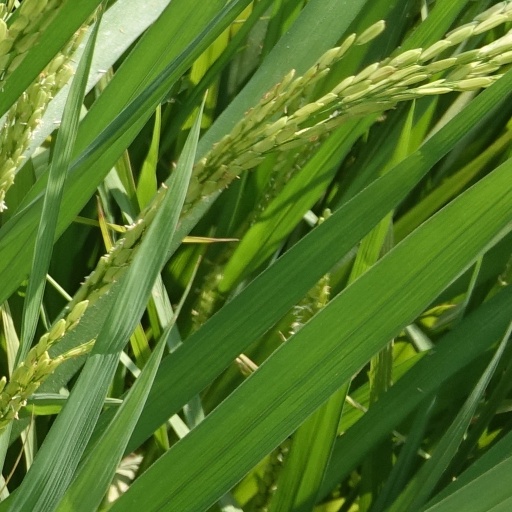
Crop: rice